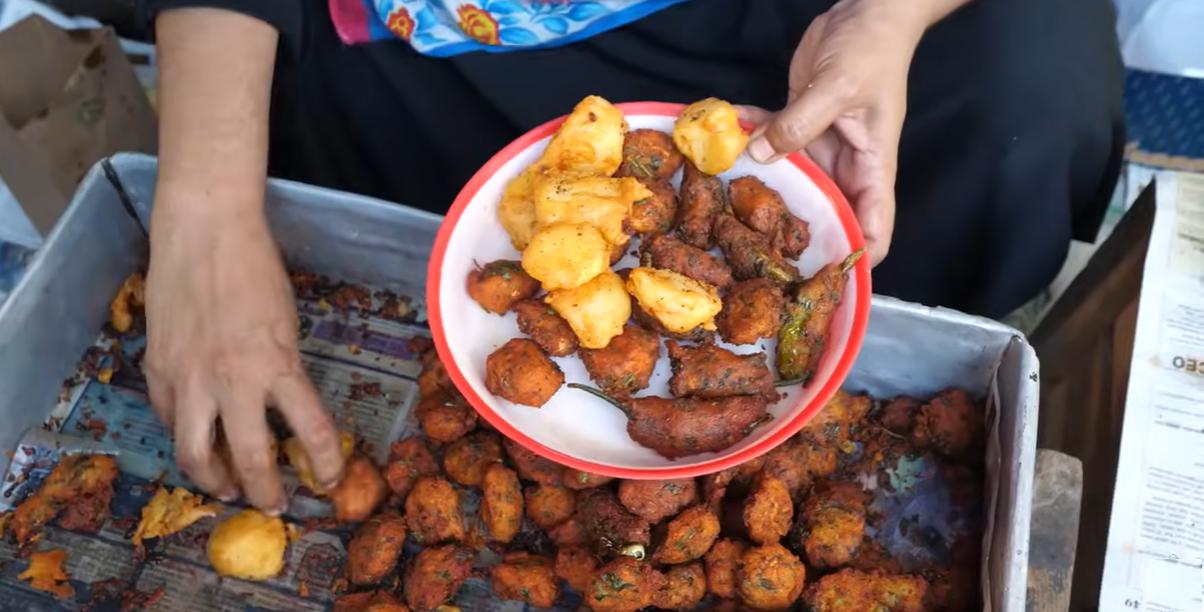
Mkono wa kushoto umeshikilia sahani iliyo na mstari mwekundu na nyeupe iko na chakula ndani. Mkono mwingine wa kulia umeshikilia chakula pia. Mtu huyo amevalia nguo ya rangi nyeusi na samawati.